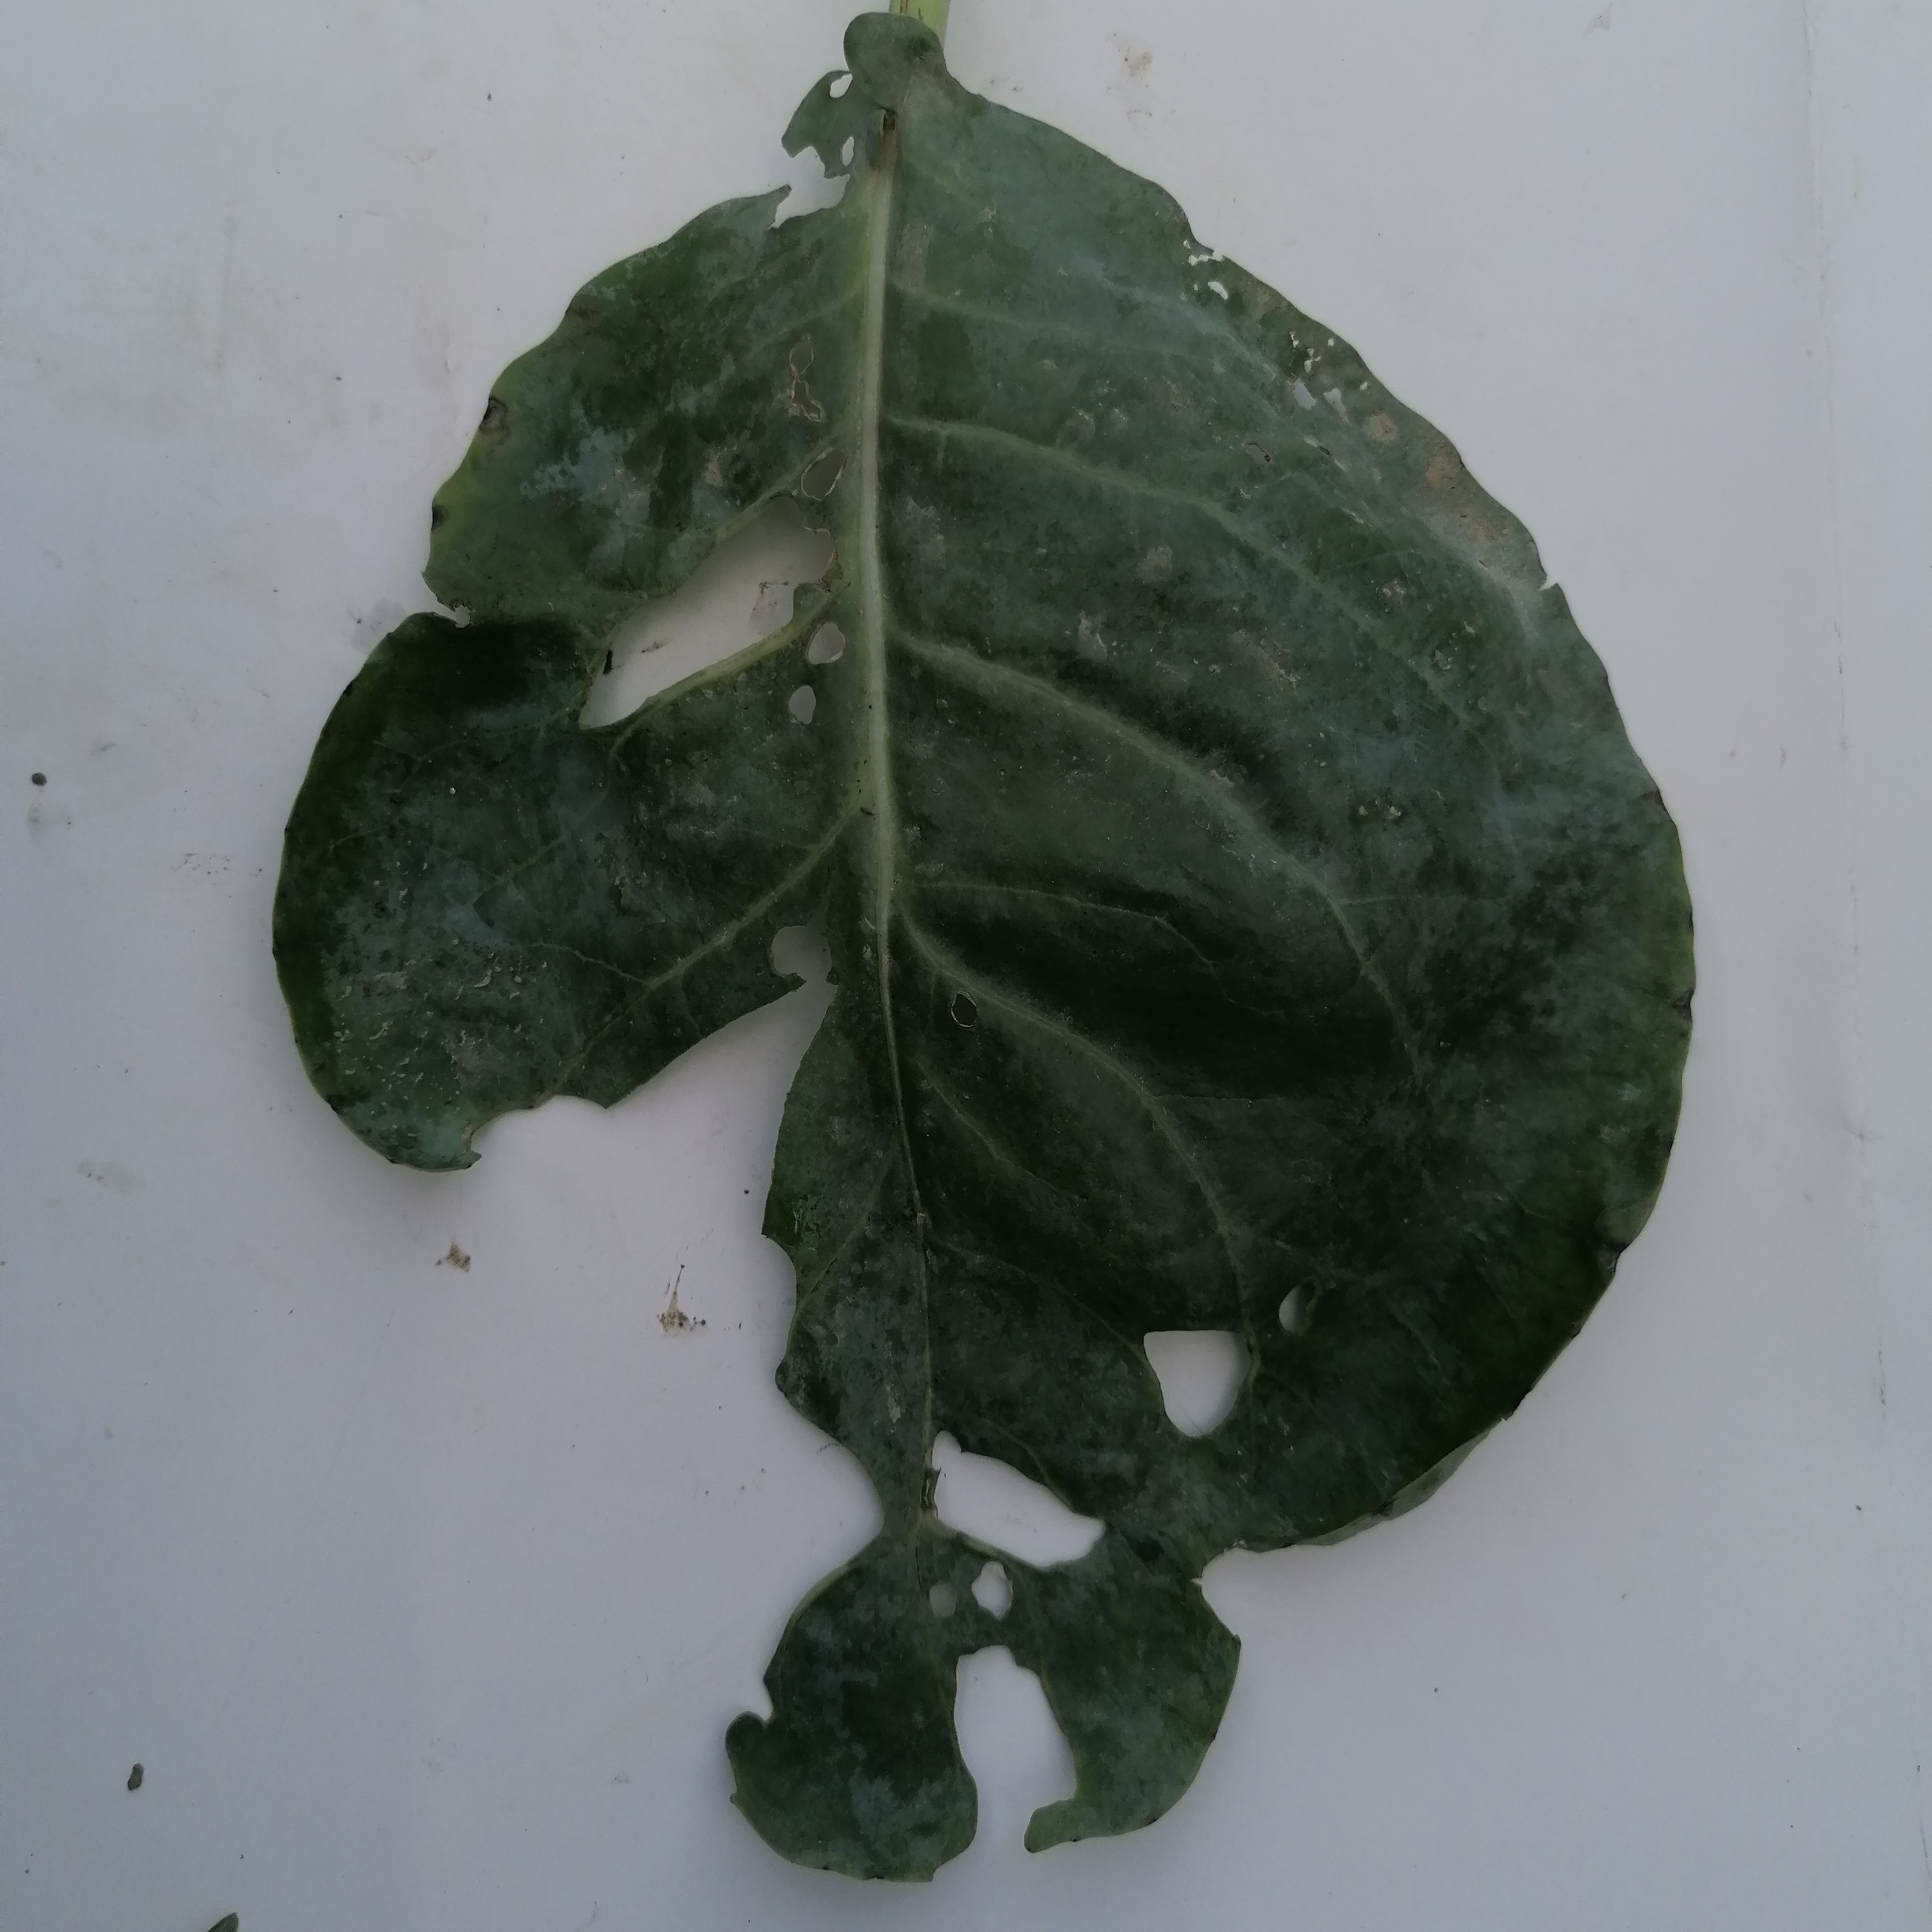
Label: Insect Hole